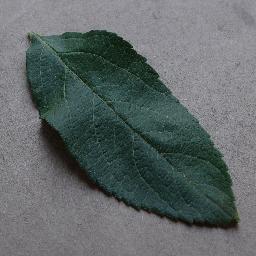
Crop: apple
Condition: healthy